Freetown Christiania

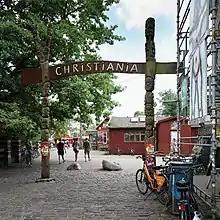
Entrance

Christiania is an intentional community and commune of about 850 to 1,000 residents, covering in the borough of Christianshavn in the Danish capital city of Copenhagen on the island of Amager.